Taiwan

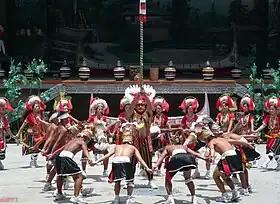
Amis people of Taiwan performing a traditional dance

The ROC and the United States signed the Sino-American Mutual Defense Treaty in 1954, and established the United States Taiwan Defense Command. About 30,000 US troops were stationed in Taiwan, until the United States established diplomatic relations with the PRC in 1979. A significant amount of military hardware has been bought from the United States, and continues to be legally guaranteed by the Taiwan Relations Act. France and the Netherlands have also sold military weapons and hardware to the ROC, but they almost entirely stopped in the 1990s under pressure of the PRC.